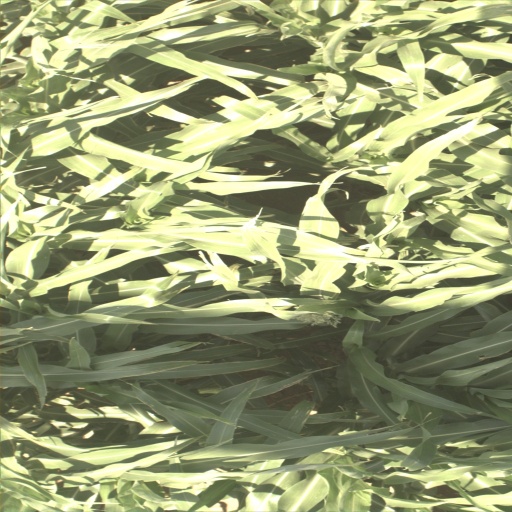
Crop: sorghum